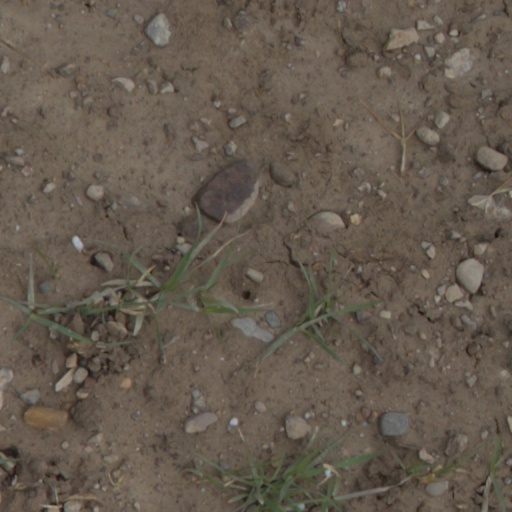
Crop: wheat